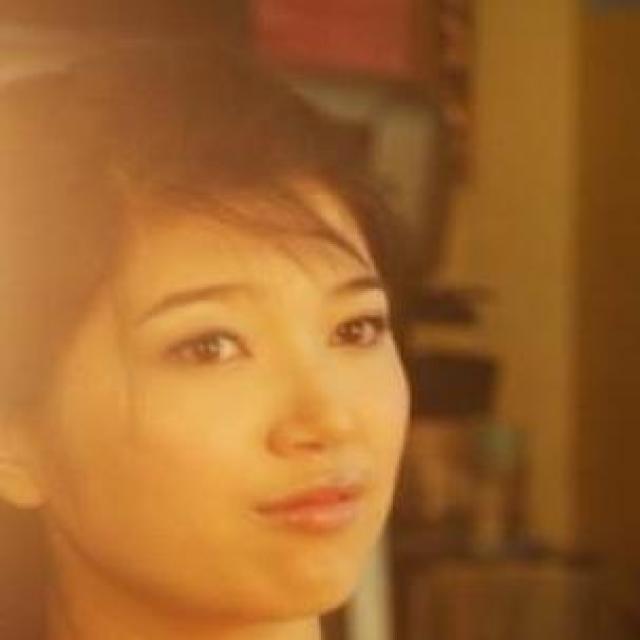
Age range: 21-44